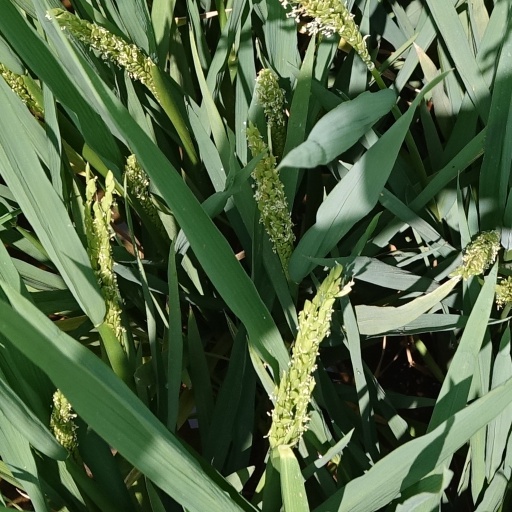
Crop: rice